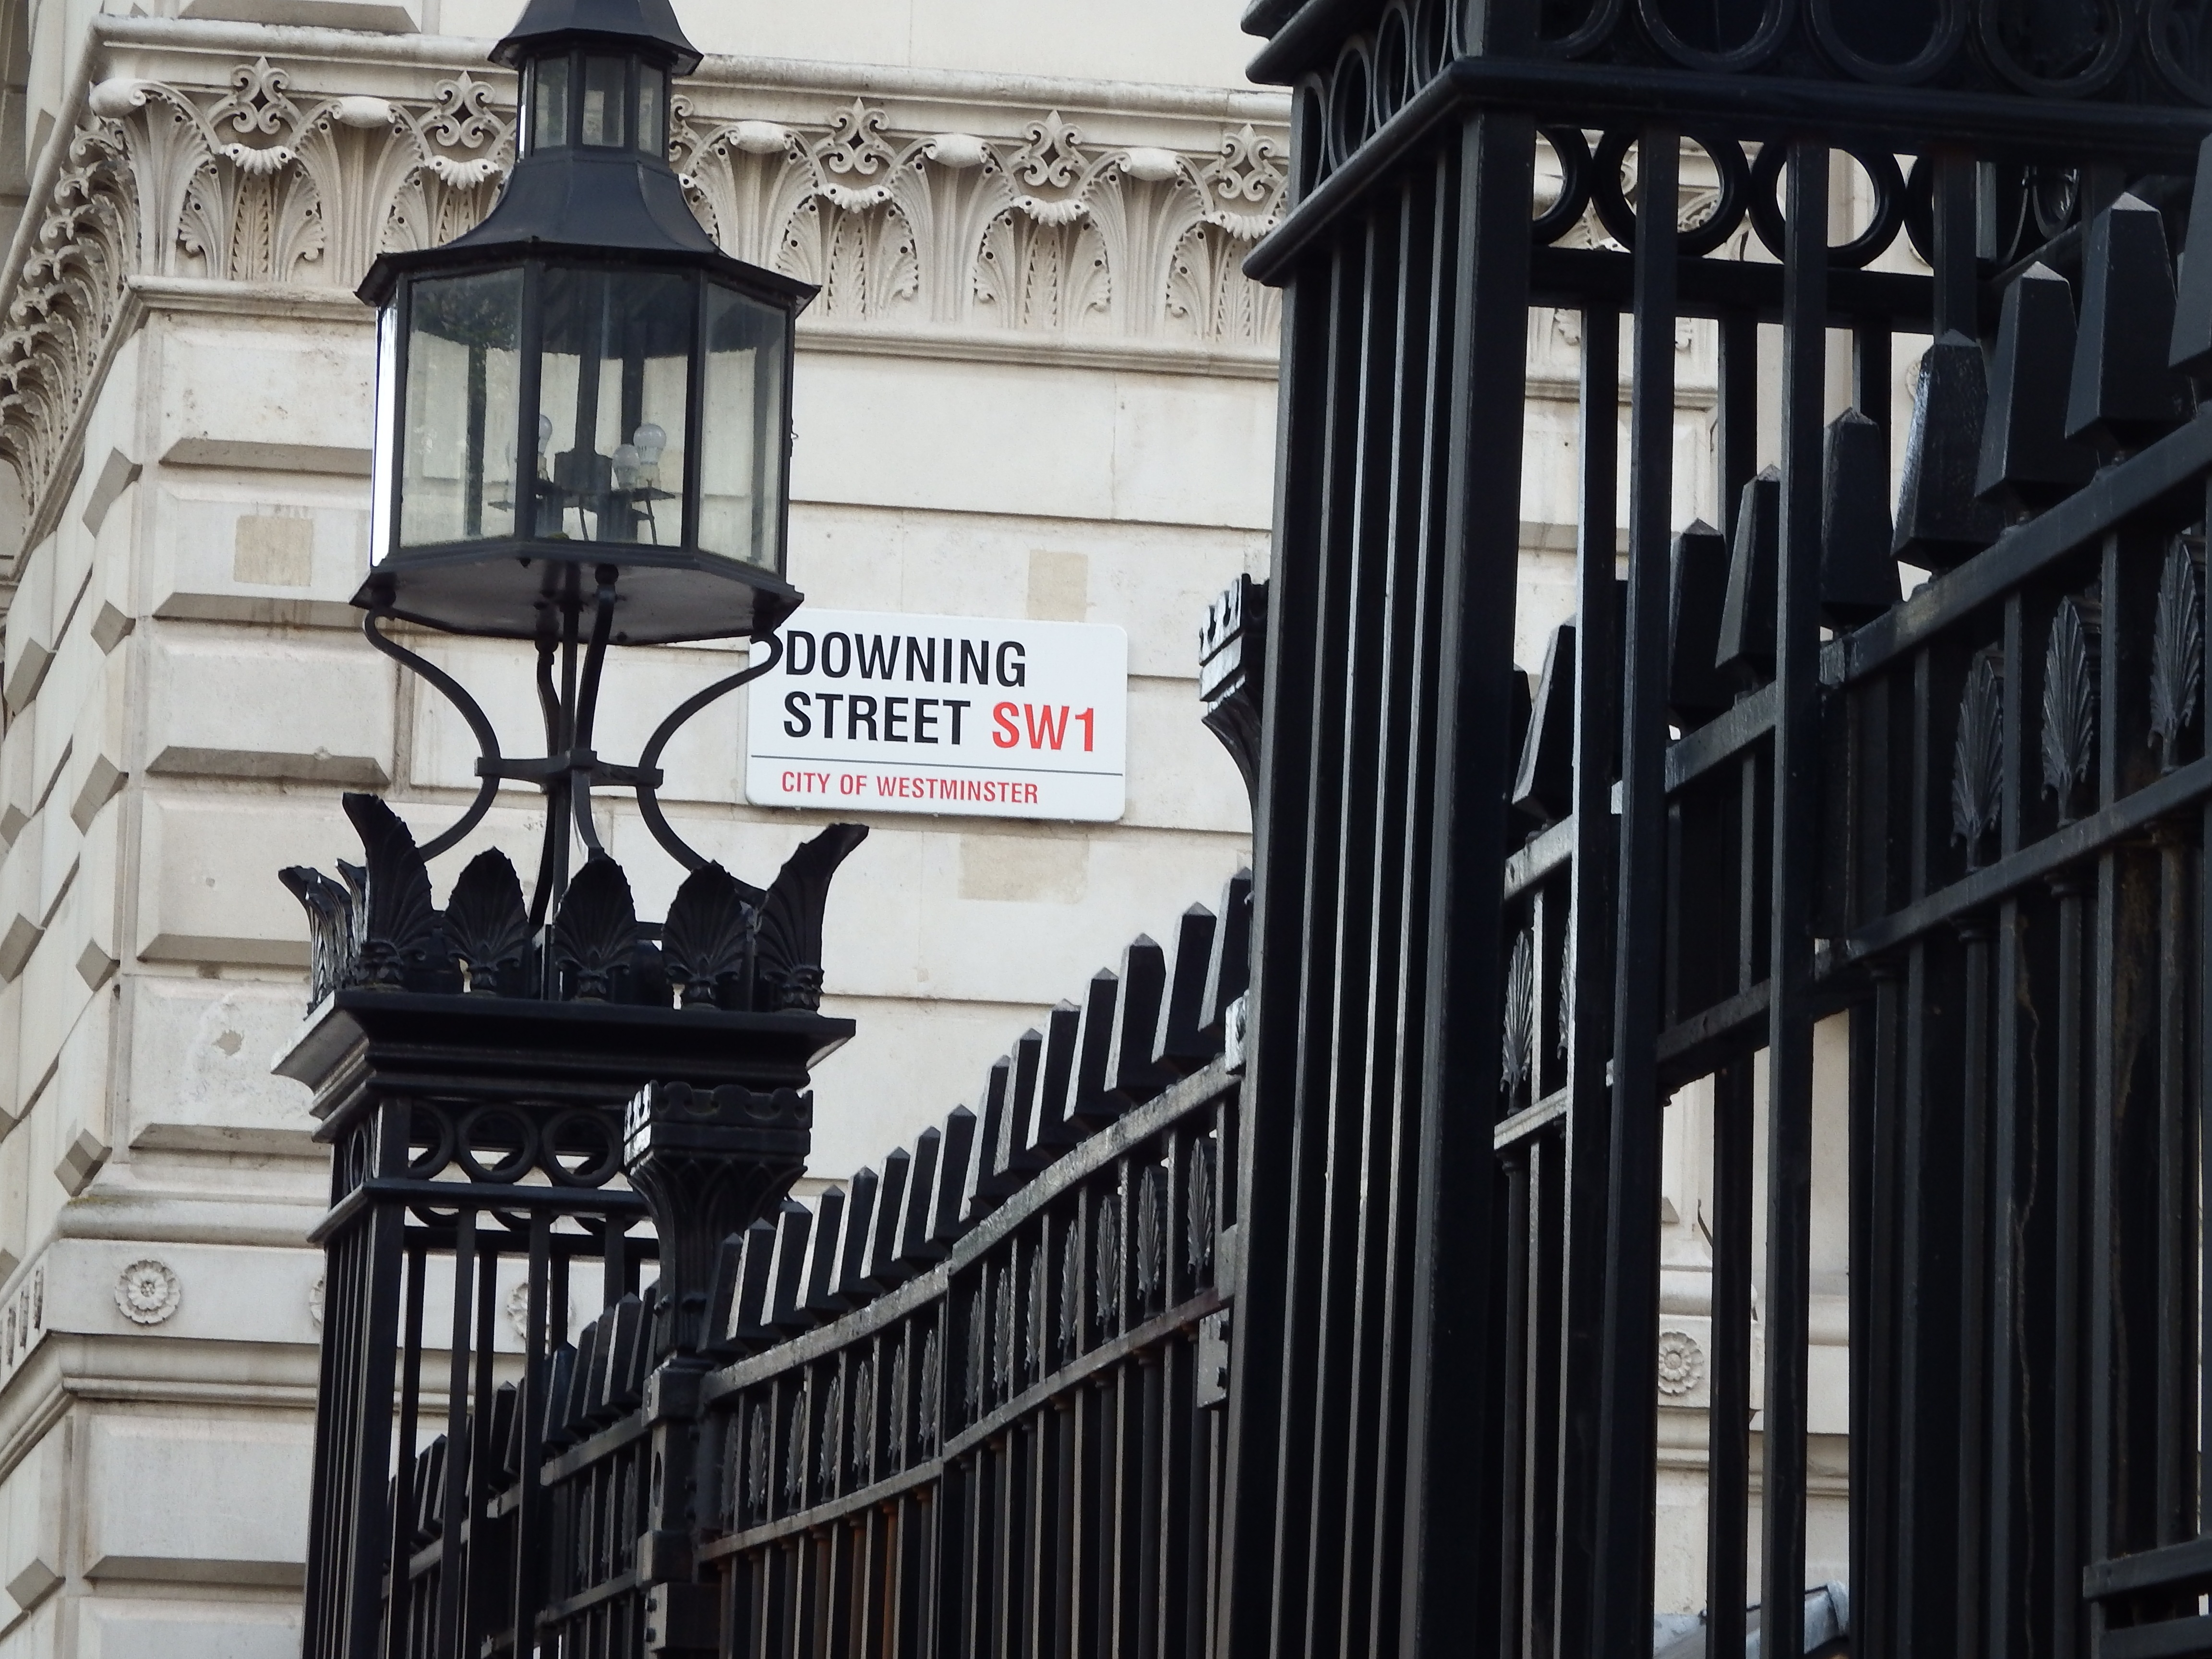
architecture, street, house, window, roadsign, facade, lighting, road sign, england, london, iron, great britain, downing, urban area